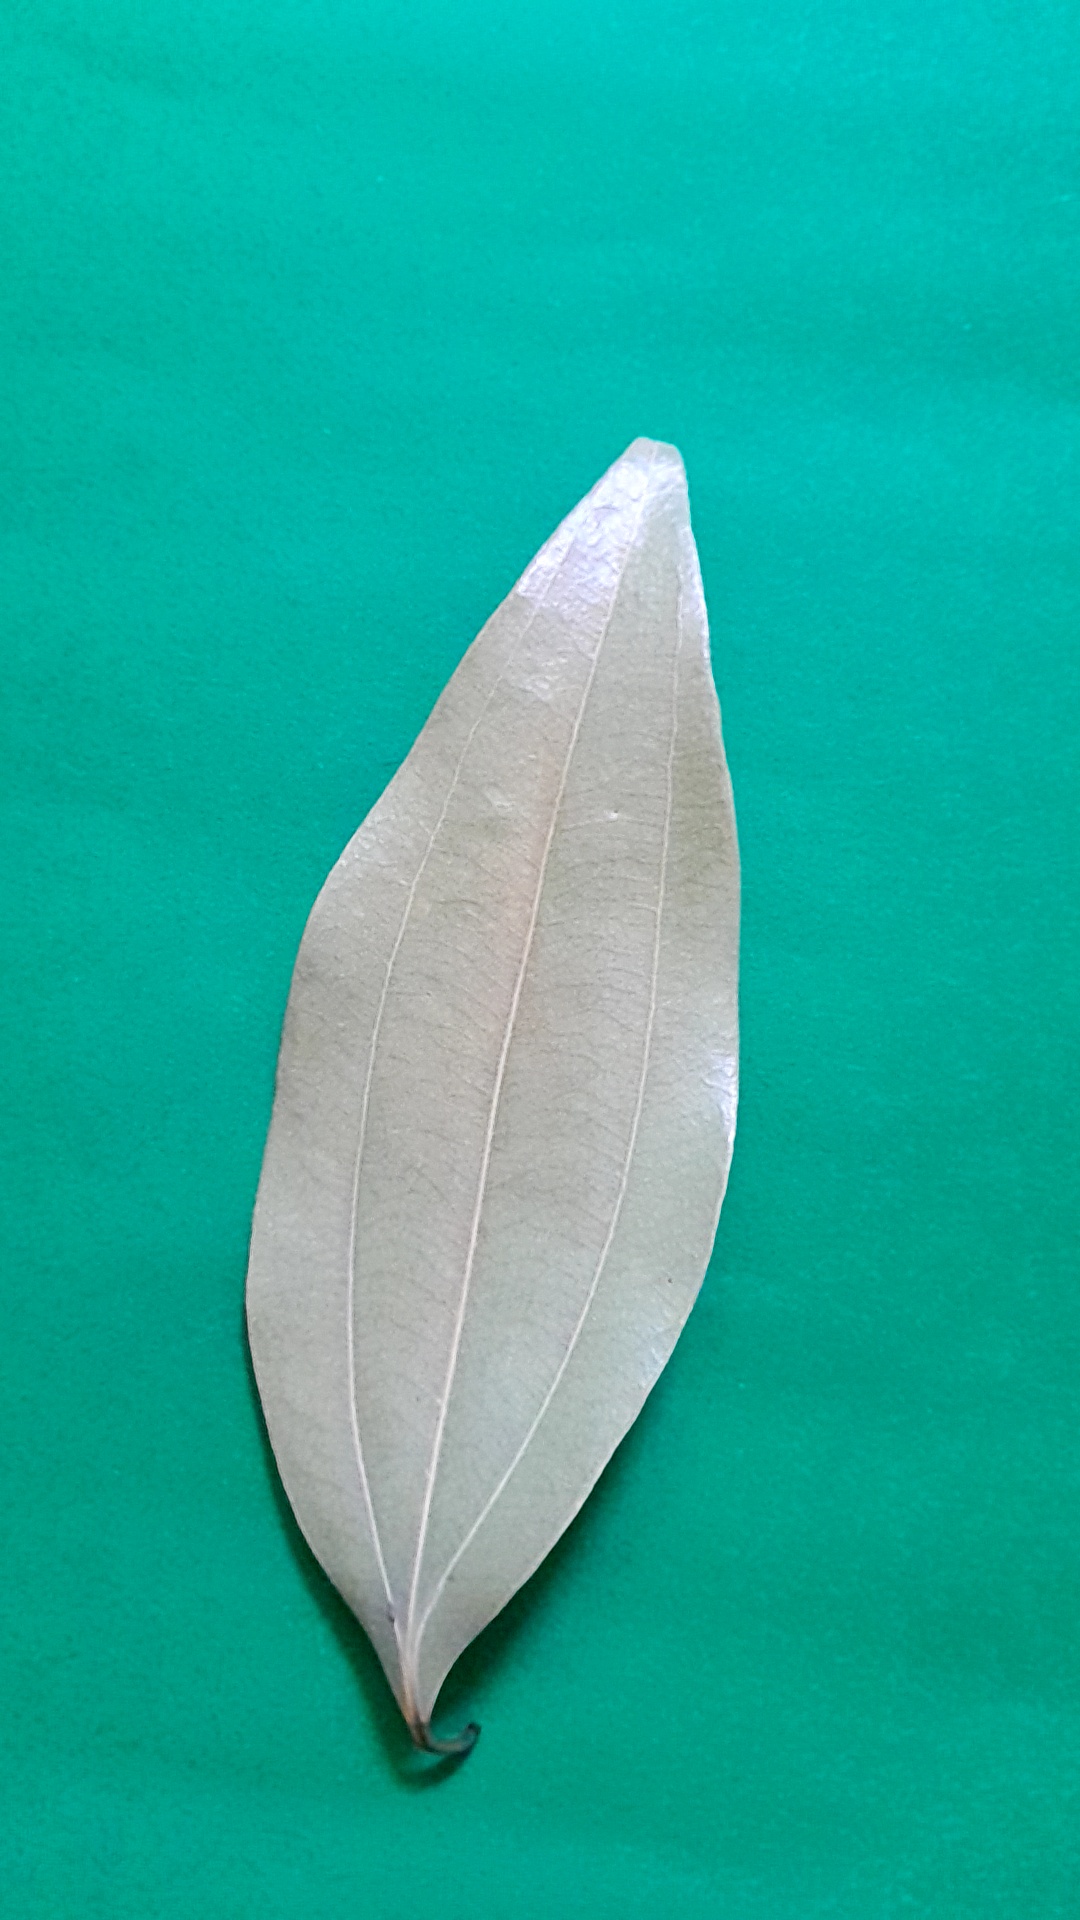
Label: Dry Leaf